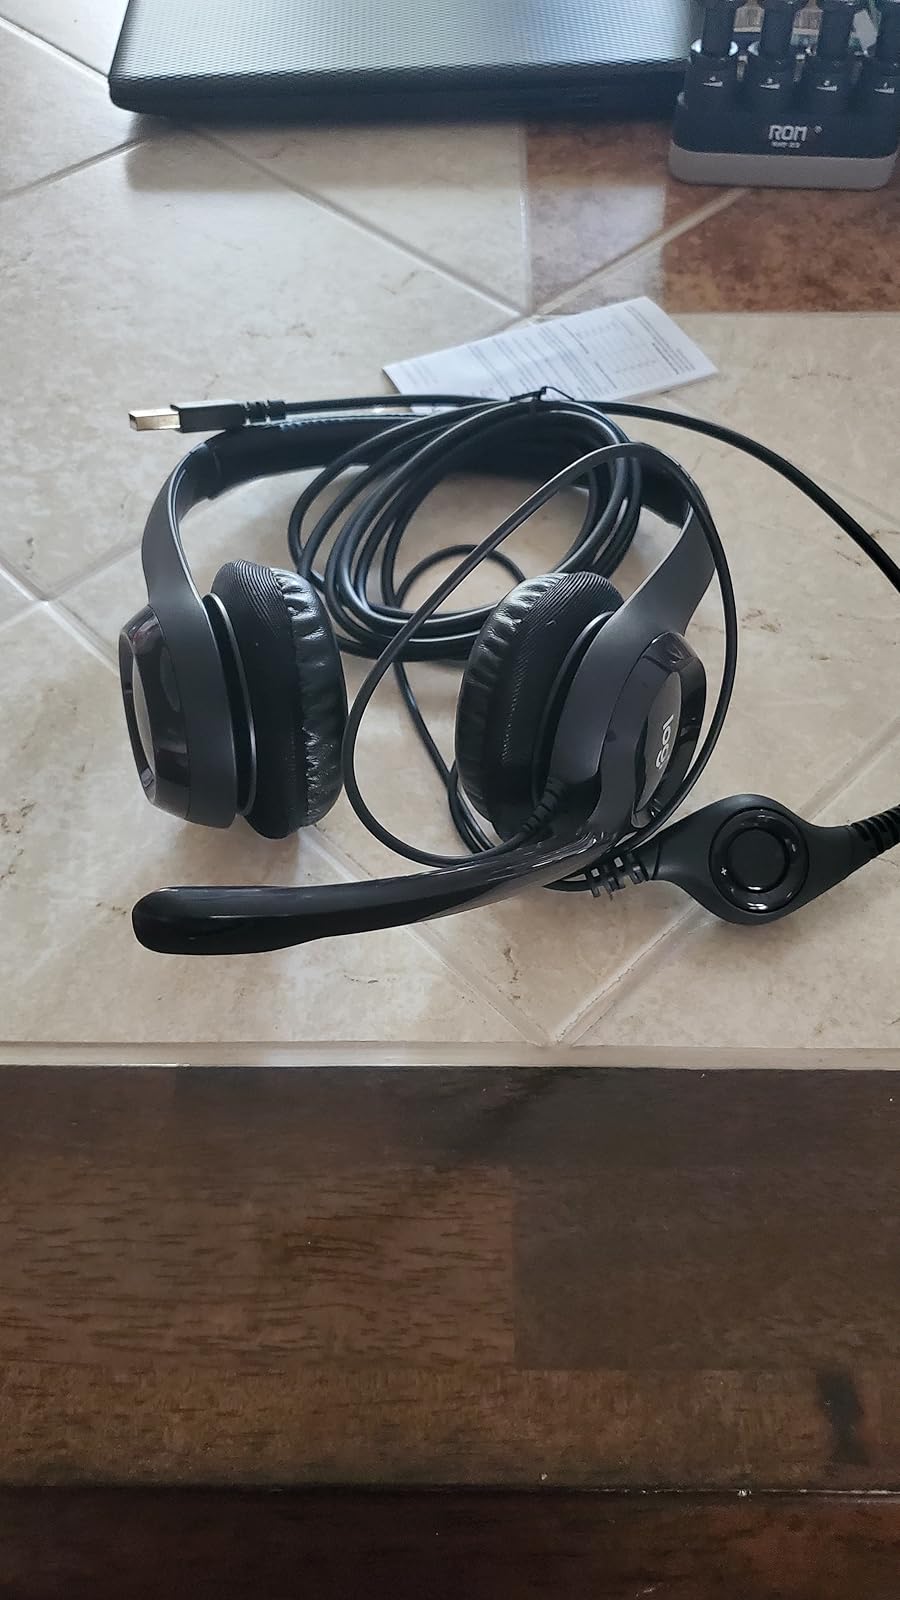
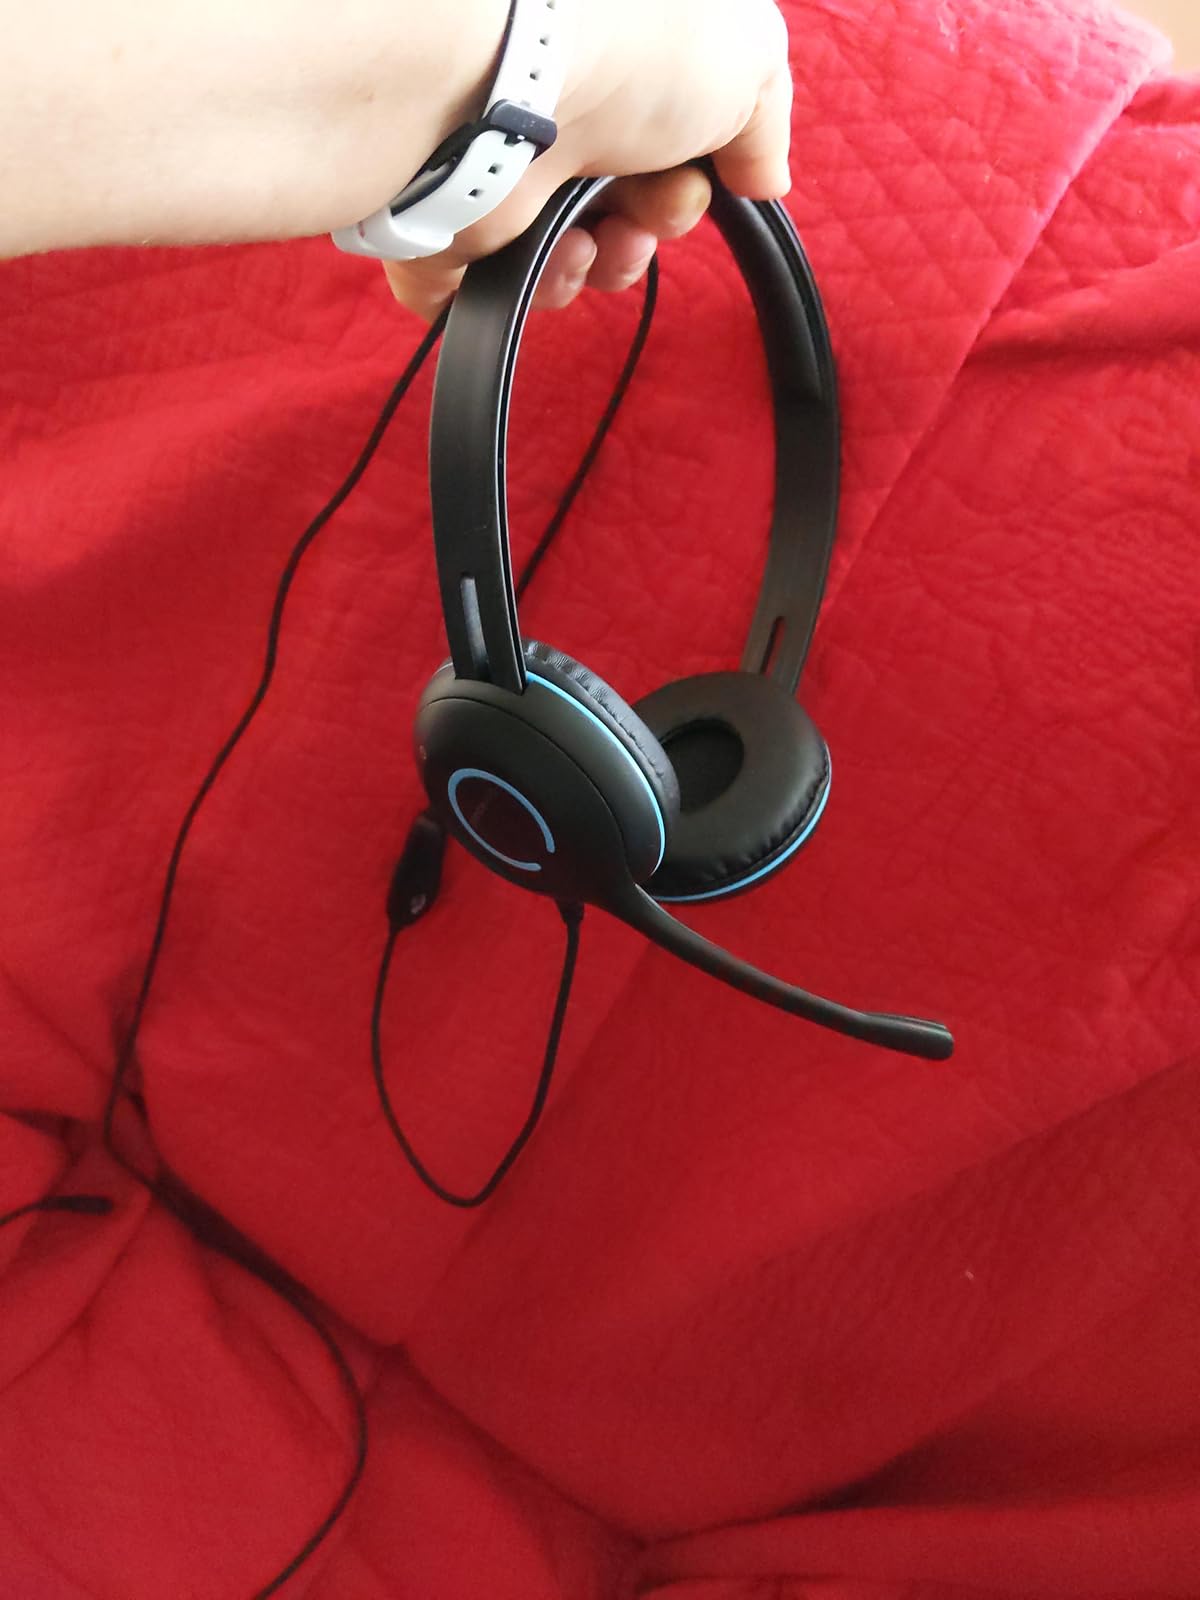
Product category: headphones
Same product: no